Clark University

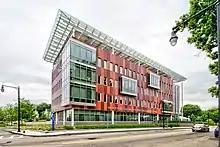
Alumni and Student Engagement Center

Jonas G. Clark died in 1900, leaving gifts to the university and campus library, but reserving half of his estate for the foundation of an undergraduate college. This had been strongly opposed by President Hall in years past, but Clark College opened in 1902, managed independently of Clark University. Clark College and Clark University had different presidents until Hall's retirement in 1920. Clark University began admitting women after Clark's death, and the first female PhD in psychology was awarded in 1908. Early PhD students in psychology were ethnically diverse, with several early graduates being Japanese. In 1920, Francis Sumner became the first African American to earn a PhD in psychology.